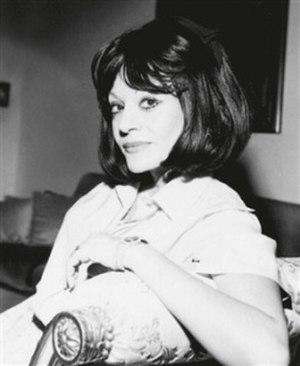
Ghada al-Samman est une auteure et nouvelliste syrienne, auteure d'une quarantaine d'ouvrages.